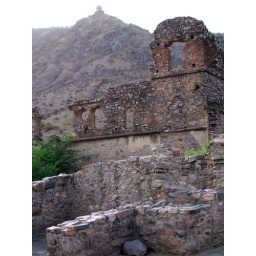
Watch tower on the hill in BHANGARH(India's most haunted place)